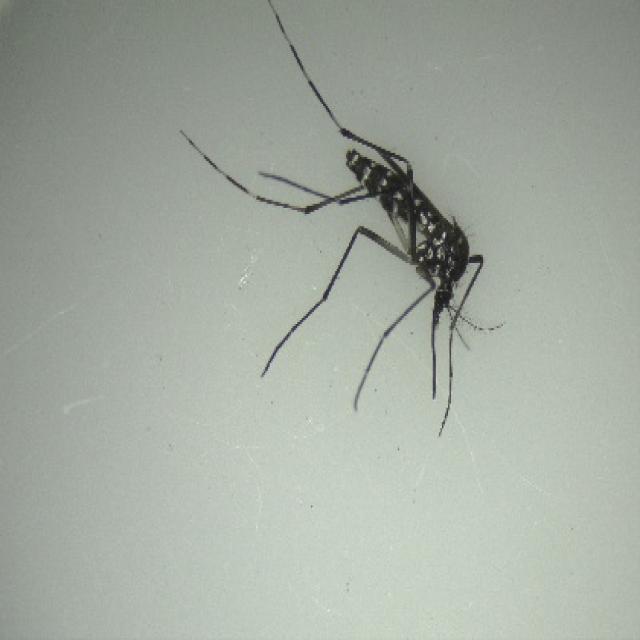
Species: aedes_albopictus